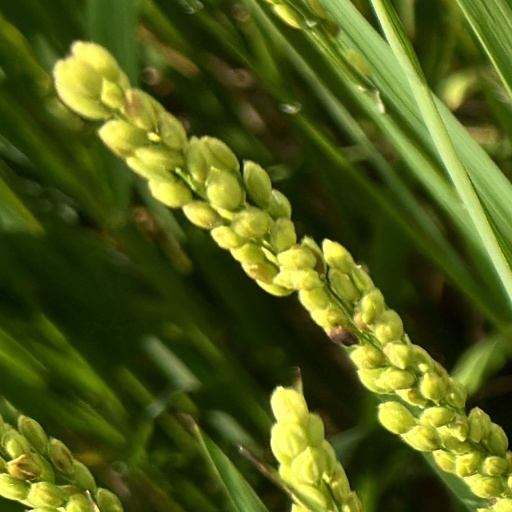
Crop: rice